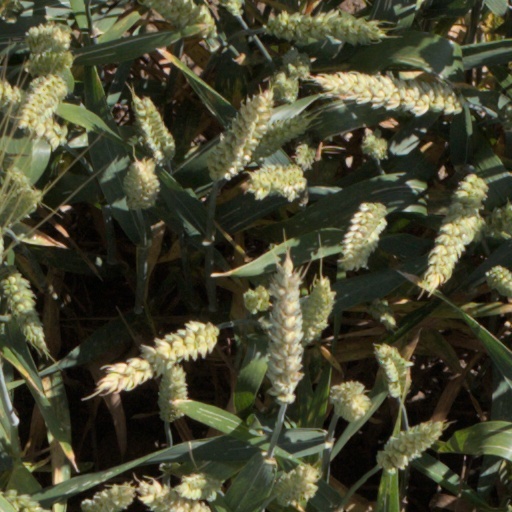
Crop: wheat